In Search of Happiness

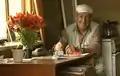
Boris Rak sitting in his kitchen

In Search of Happiness is a 2005 Russian documentary film that poetically follows the lives of Boris and Masha Rak, Soviet Jews who in 1934 moved to the Jewish Autonomous Oblast (JAO) created by the Soviet government in Russian Far East. The film won the Best Documentary award in the Russian Film Festival in 2006.